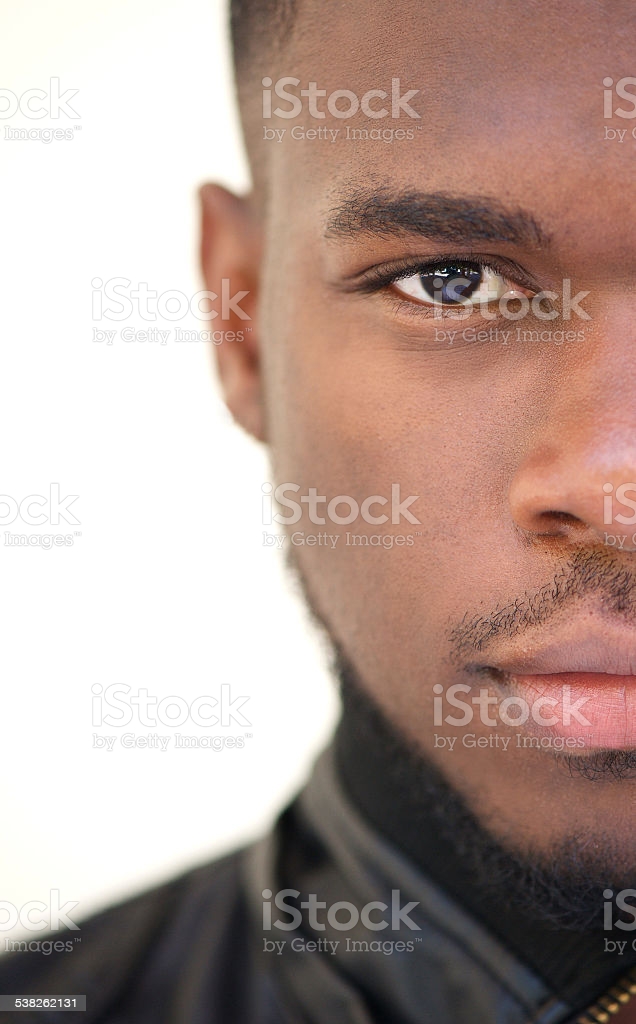
Portrait style: Real Portrait